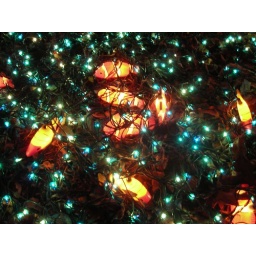
swimming in the blue sea